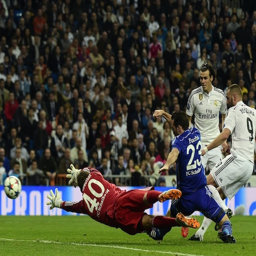
forward kicks and scores against football team during the match